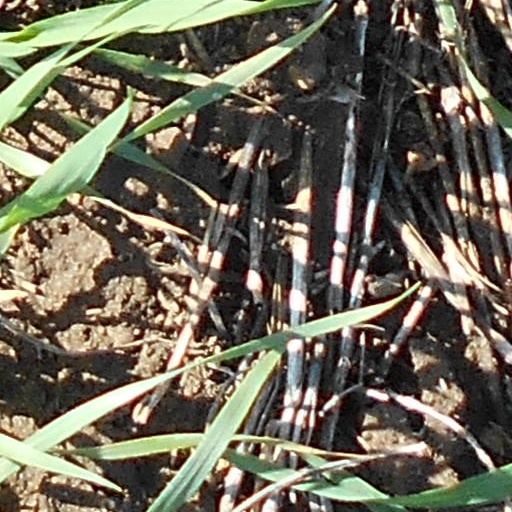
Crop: wheat